Keralolpathi

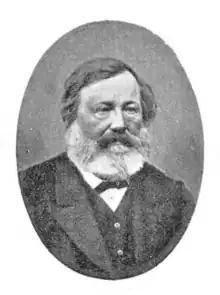
Hermann Gundert

The Keralolpathi text exists in numerous manuscripts and multiple versions. The Tamil text "Keraladesha Varalaru" and parts of the Sanskrit text "Kerala Mahatmayam" notably employ the Keralolpathi tradition. The authorship of Keralolpathi is traditionally attributed to Thunchaththu Ramanujan Ezhuthachan, the renowned 17th-century scholar from northern Kerala.